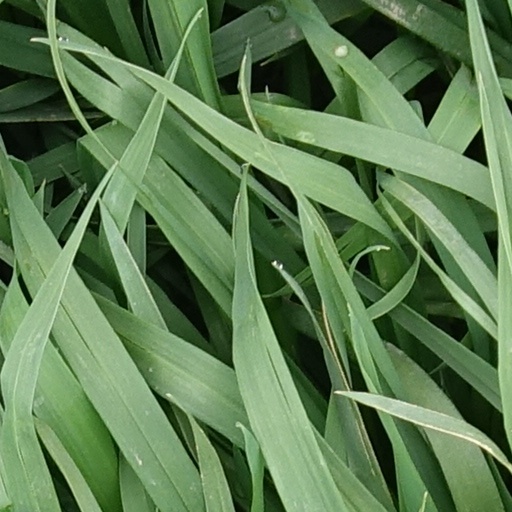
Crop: wheat